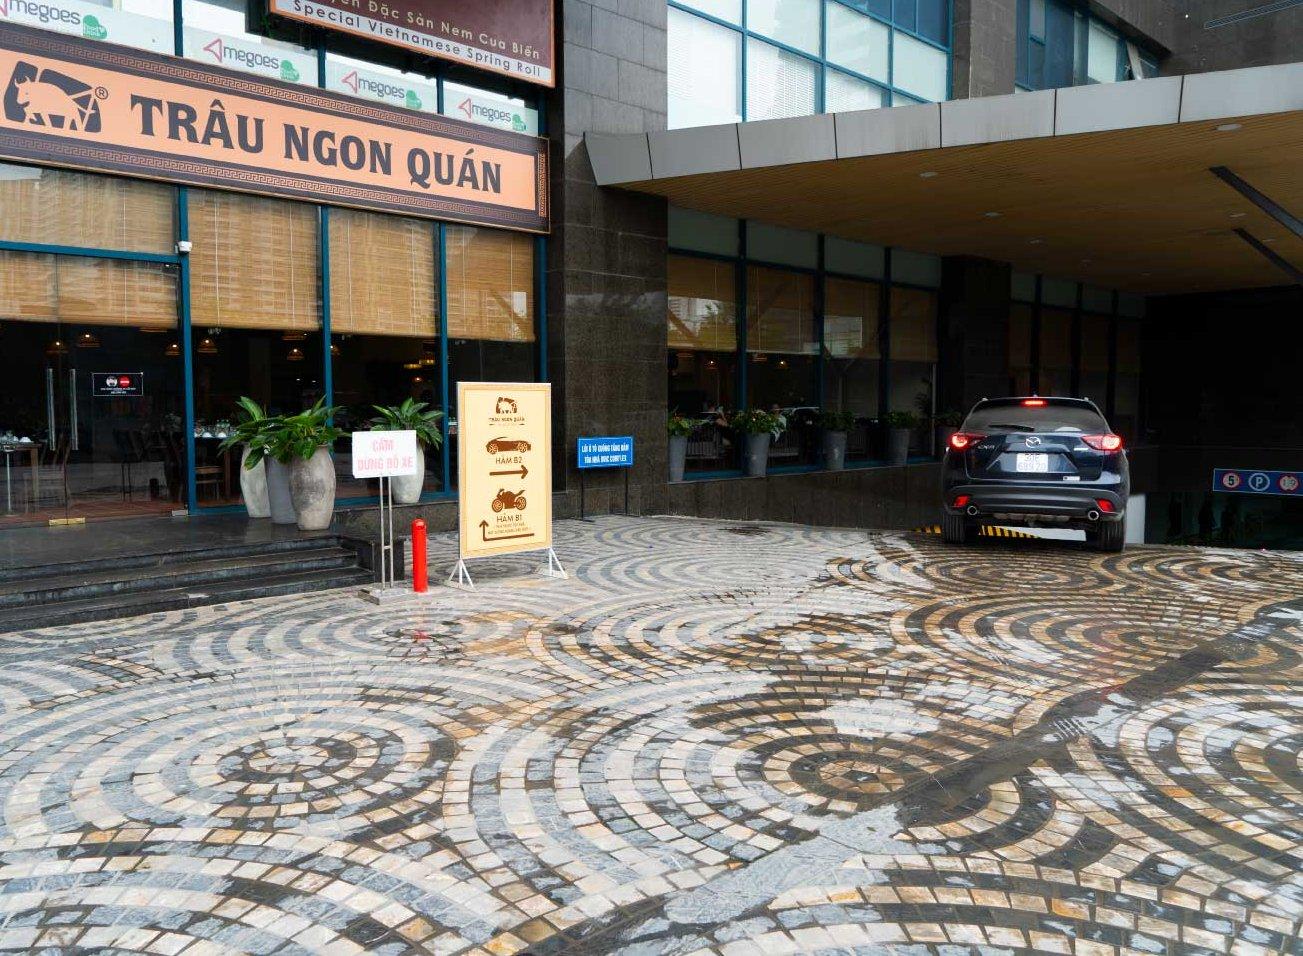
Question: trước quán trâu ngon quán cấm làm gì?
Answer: cấm dừng đỗ xe